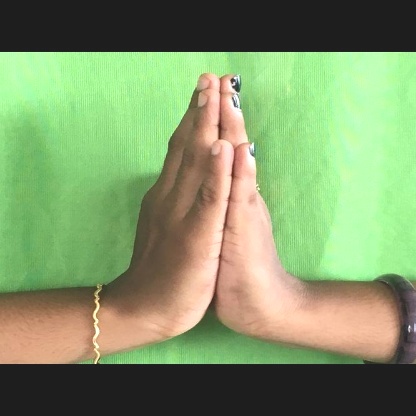
Mudra: Anjali